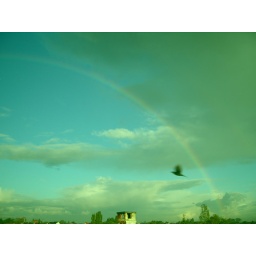
That bird flying by was totally unintentional!